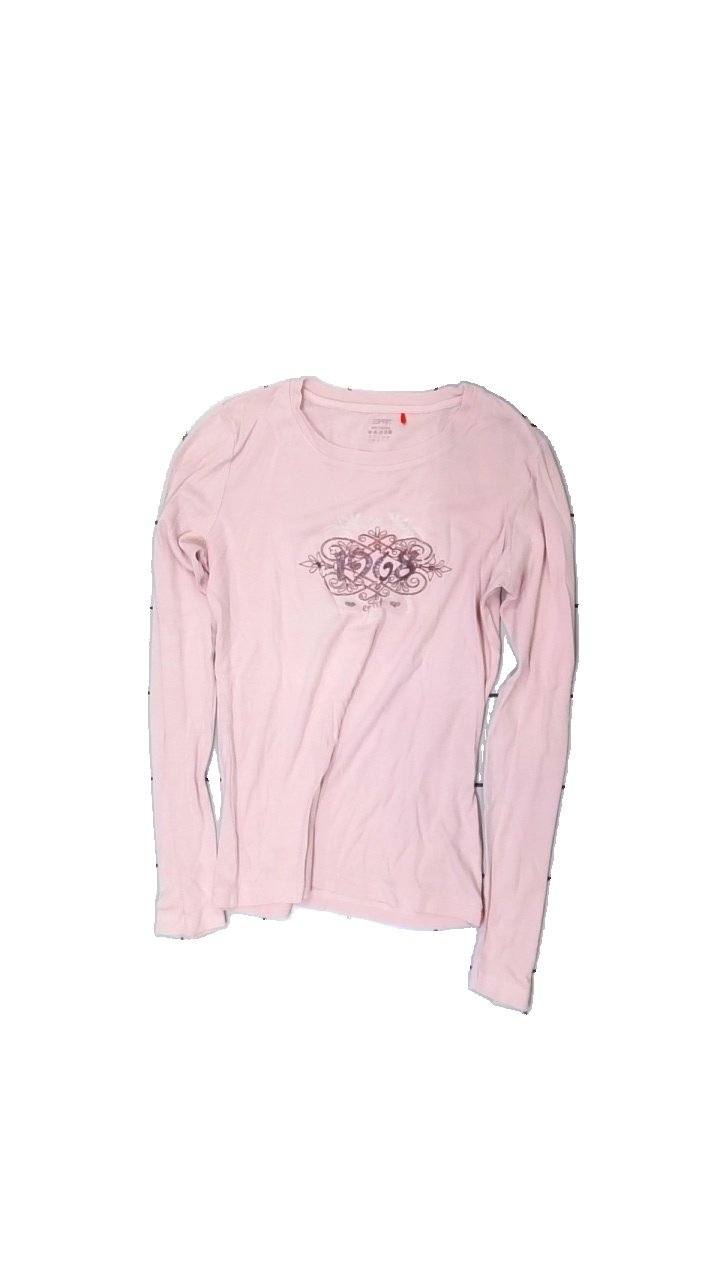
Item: Top (Ladies)
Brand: Esprit
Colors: Pink
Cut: Regular, C-collar
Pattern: Other
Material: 100% Cotton
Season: All
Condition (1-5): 3
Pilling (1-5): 3
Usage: Reuse
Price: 50-100